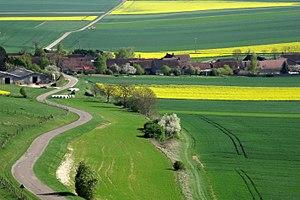
Vue sur le hameau du Saudurand (Turny)
Le pays d'Othe est une région naturelle de France de collines boisées faisant partie du Bassin parisien. Il s'agit d'un bloc crayeux qui s'étire sur 60 km de long et 20 km de large.